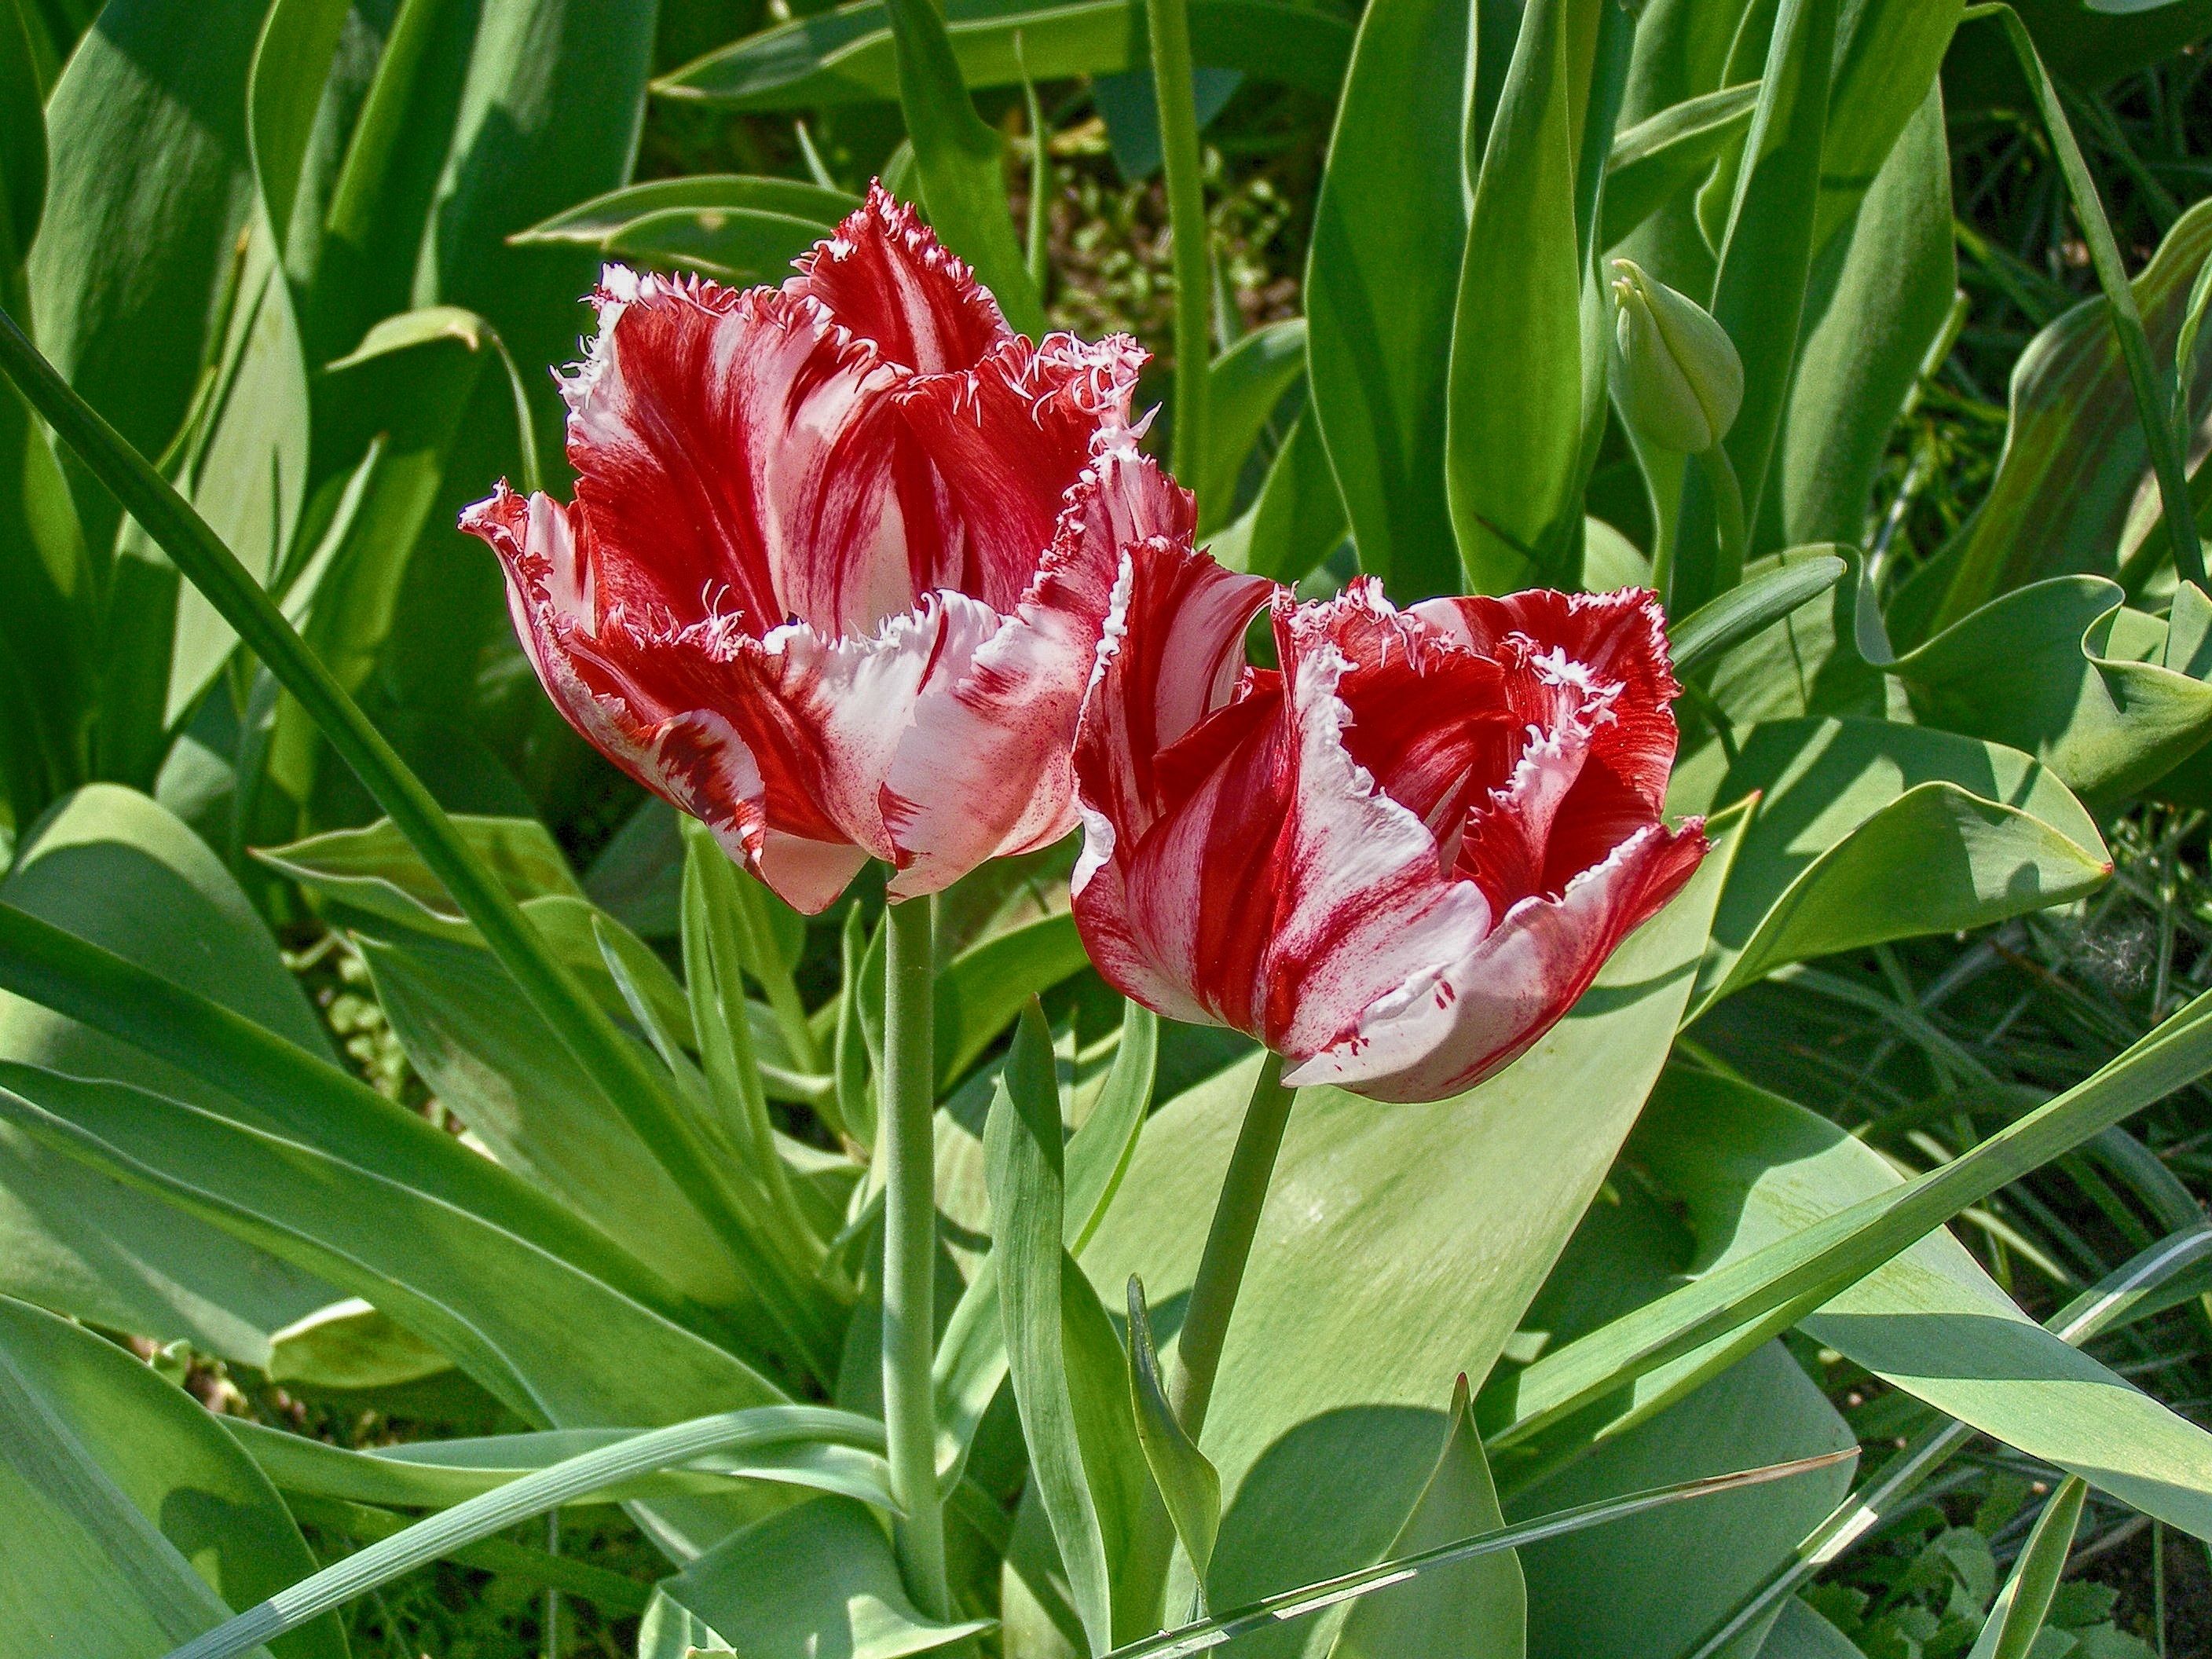
plant, flower, tulip, spring, botany, flora, background, wallpaper, redwhite, peony, flowering plant, red and white, lily family, land plant